Video remote interpreting

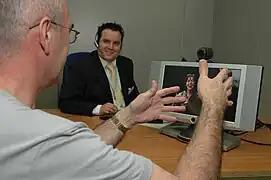
A video interpreter assisting an on-screen client.

In a typical VRI situation, the two parties are located together at one location with a videophone or web camera, and a television or computer screen. The interpreter works from another location—either an office, home-based studio or call center—also using a videophone or web camera and television or computer screen. The equipment must provide video and audio connectivity, or a separate telephone line can be used for audio. The video interpreter facilitates communication between the participants who are located together at the other site. In the case of signed language interpretation (such as American Sign Language), the interpreter hears the voices of the hearing people through the microphone or telephone, and renders the message into sign language, via a video camera, which the deaf person views on his or her video display. In turn, when the deaf participants sign to the camera, interpreters view it from their screen, and speaks the aural interpretation into a microphone or telephone for the hearing people.